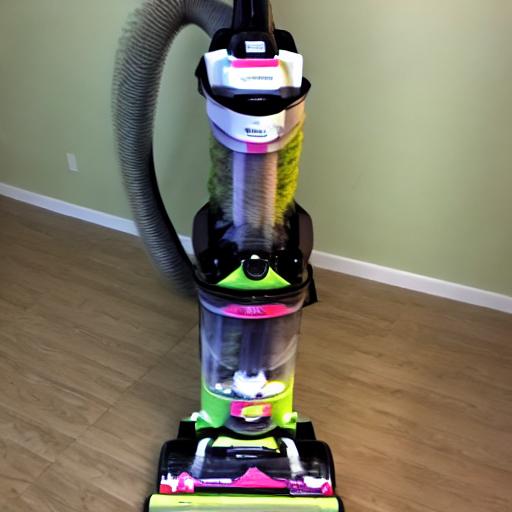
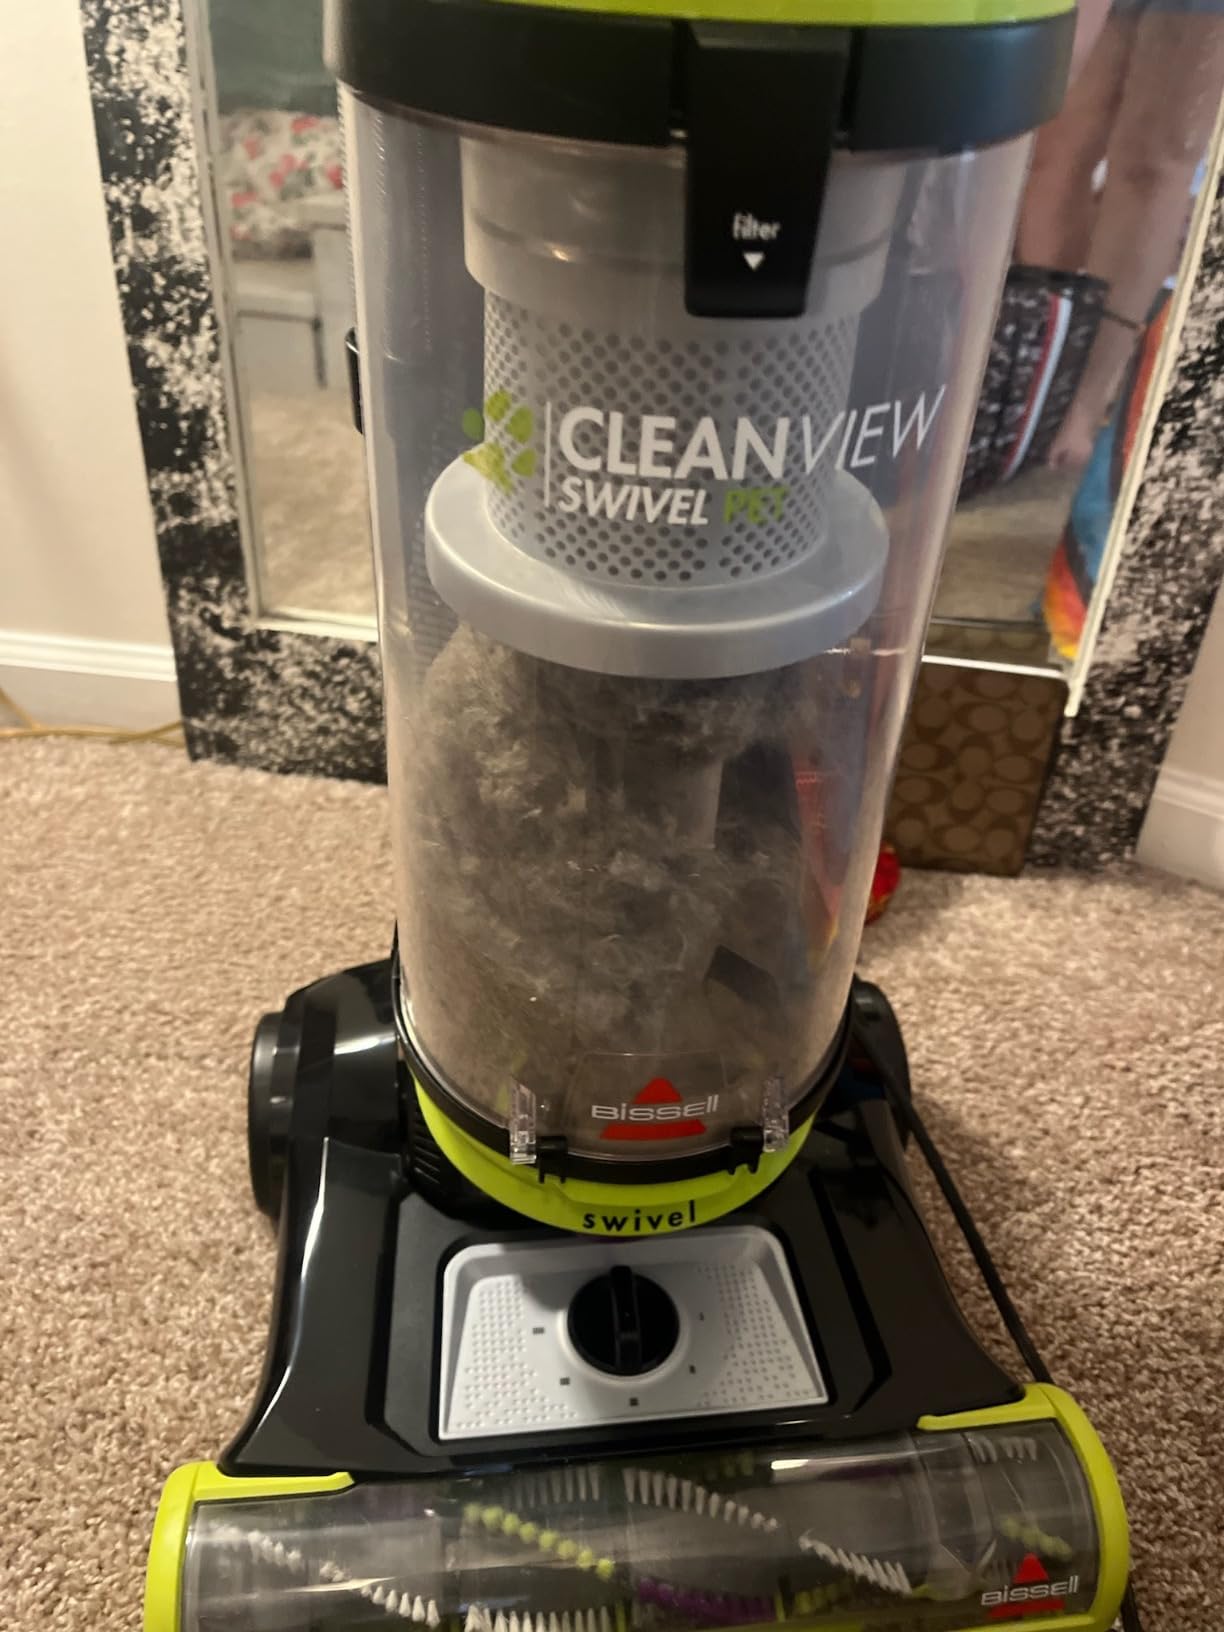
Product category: items_vacuum
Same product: no